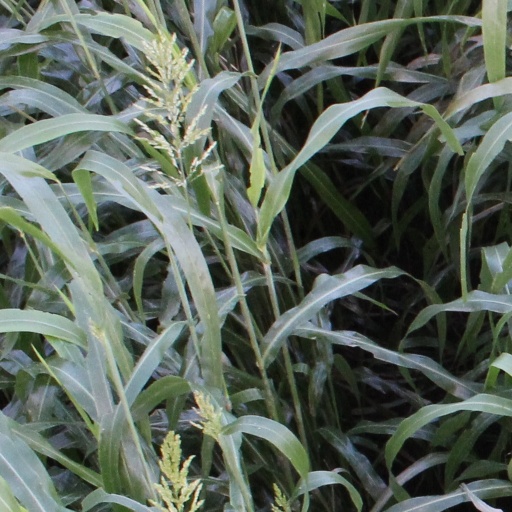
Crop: sorghum